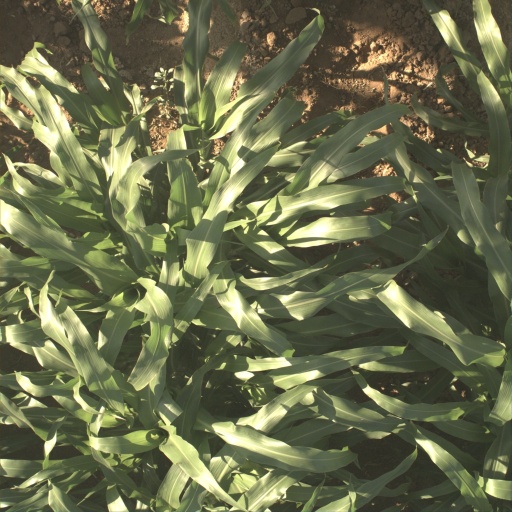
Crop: sorghum